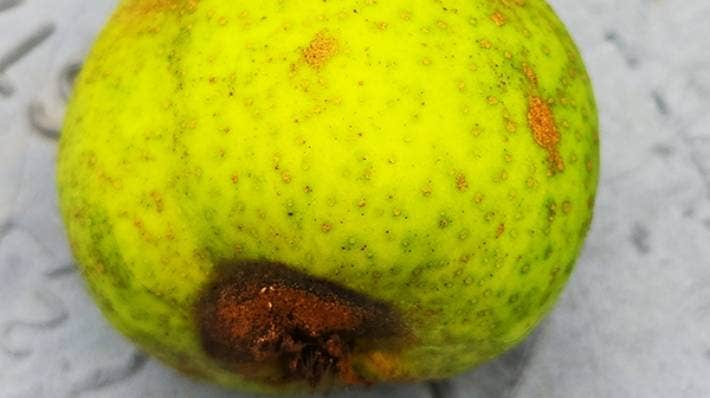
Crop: apple
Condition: black_rot